A Love So Beautiful (South Korean TV series)

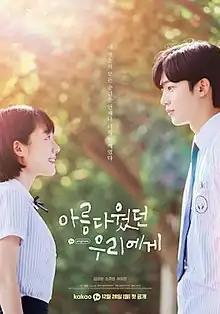
Promotional poster

A Love So Beautiful is a South Korean streaming television series based on the 2017 Chinese series of the same name, which is based on novel "To Our Pure Little Beauty" by Zhao Qianqian, which aired on Tencent Video. The series stars Kim Yo-han, So Joo-yeon, Yeo Hoe-hyun, Jo Hye-joo and Jeong Jin-hwan, is directed by Seo Min-jeong and written by Choi Yu-jeong and Jang Yu-yeon.